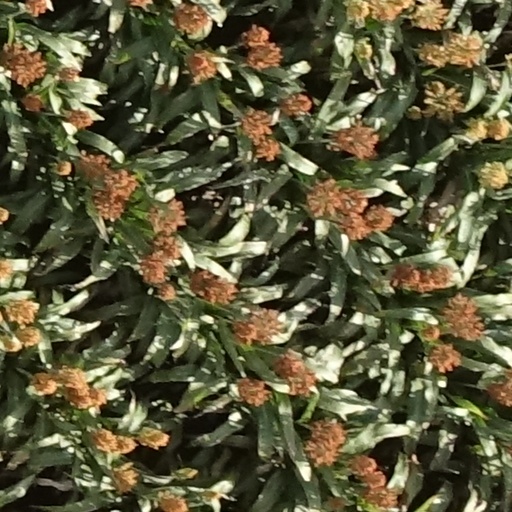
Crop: sorghum